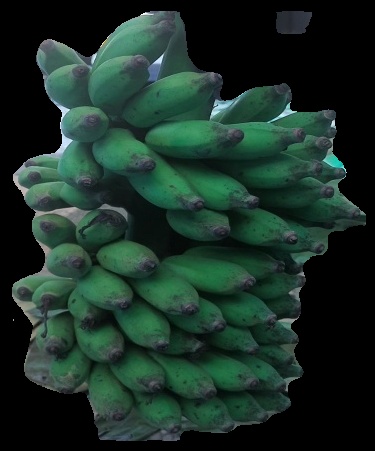
Variety: elakki-bale
Grade: grade3